Penny Serenade

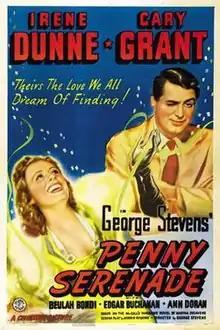
Theatrical release poster

Penny Serenade is a 1941 American melodrama film directed by George Stevens starring Irene Dunne and Cary Grant as a loving couple who must overcome adversity to keep their marriage and raise a child. It was produced and distributed by Columbia Pictures. Grant was nominated for the Academy Award for Best Actor for his performance.